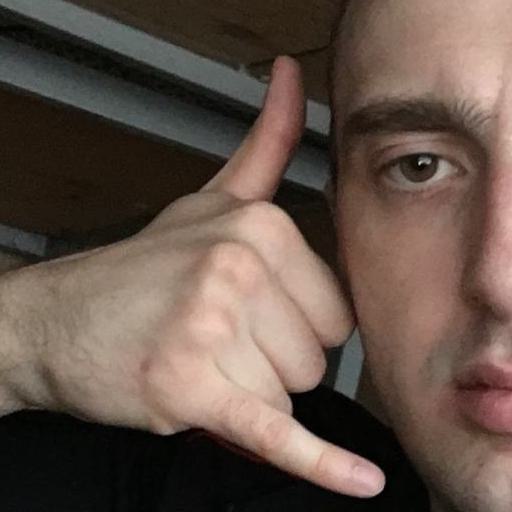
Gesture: call